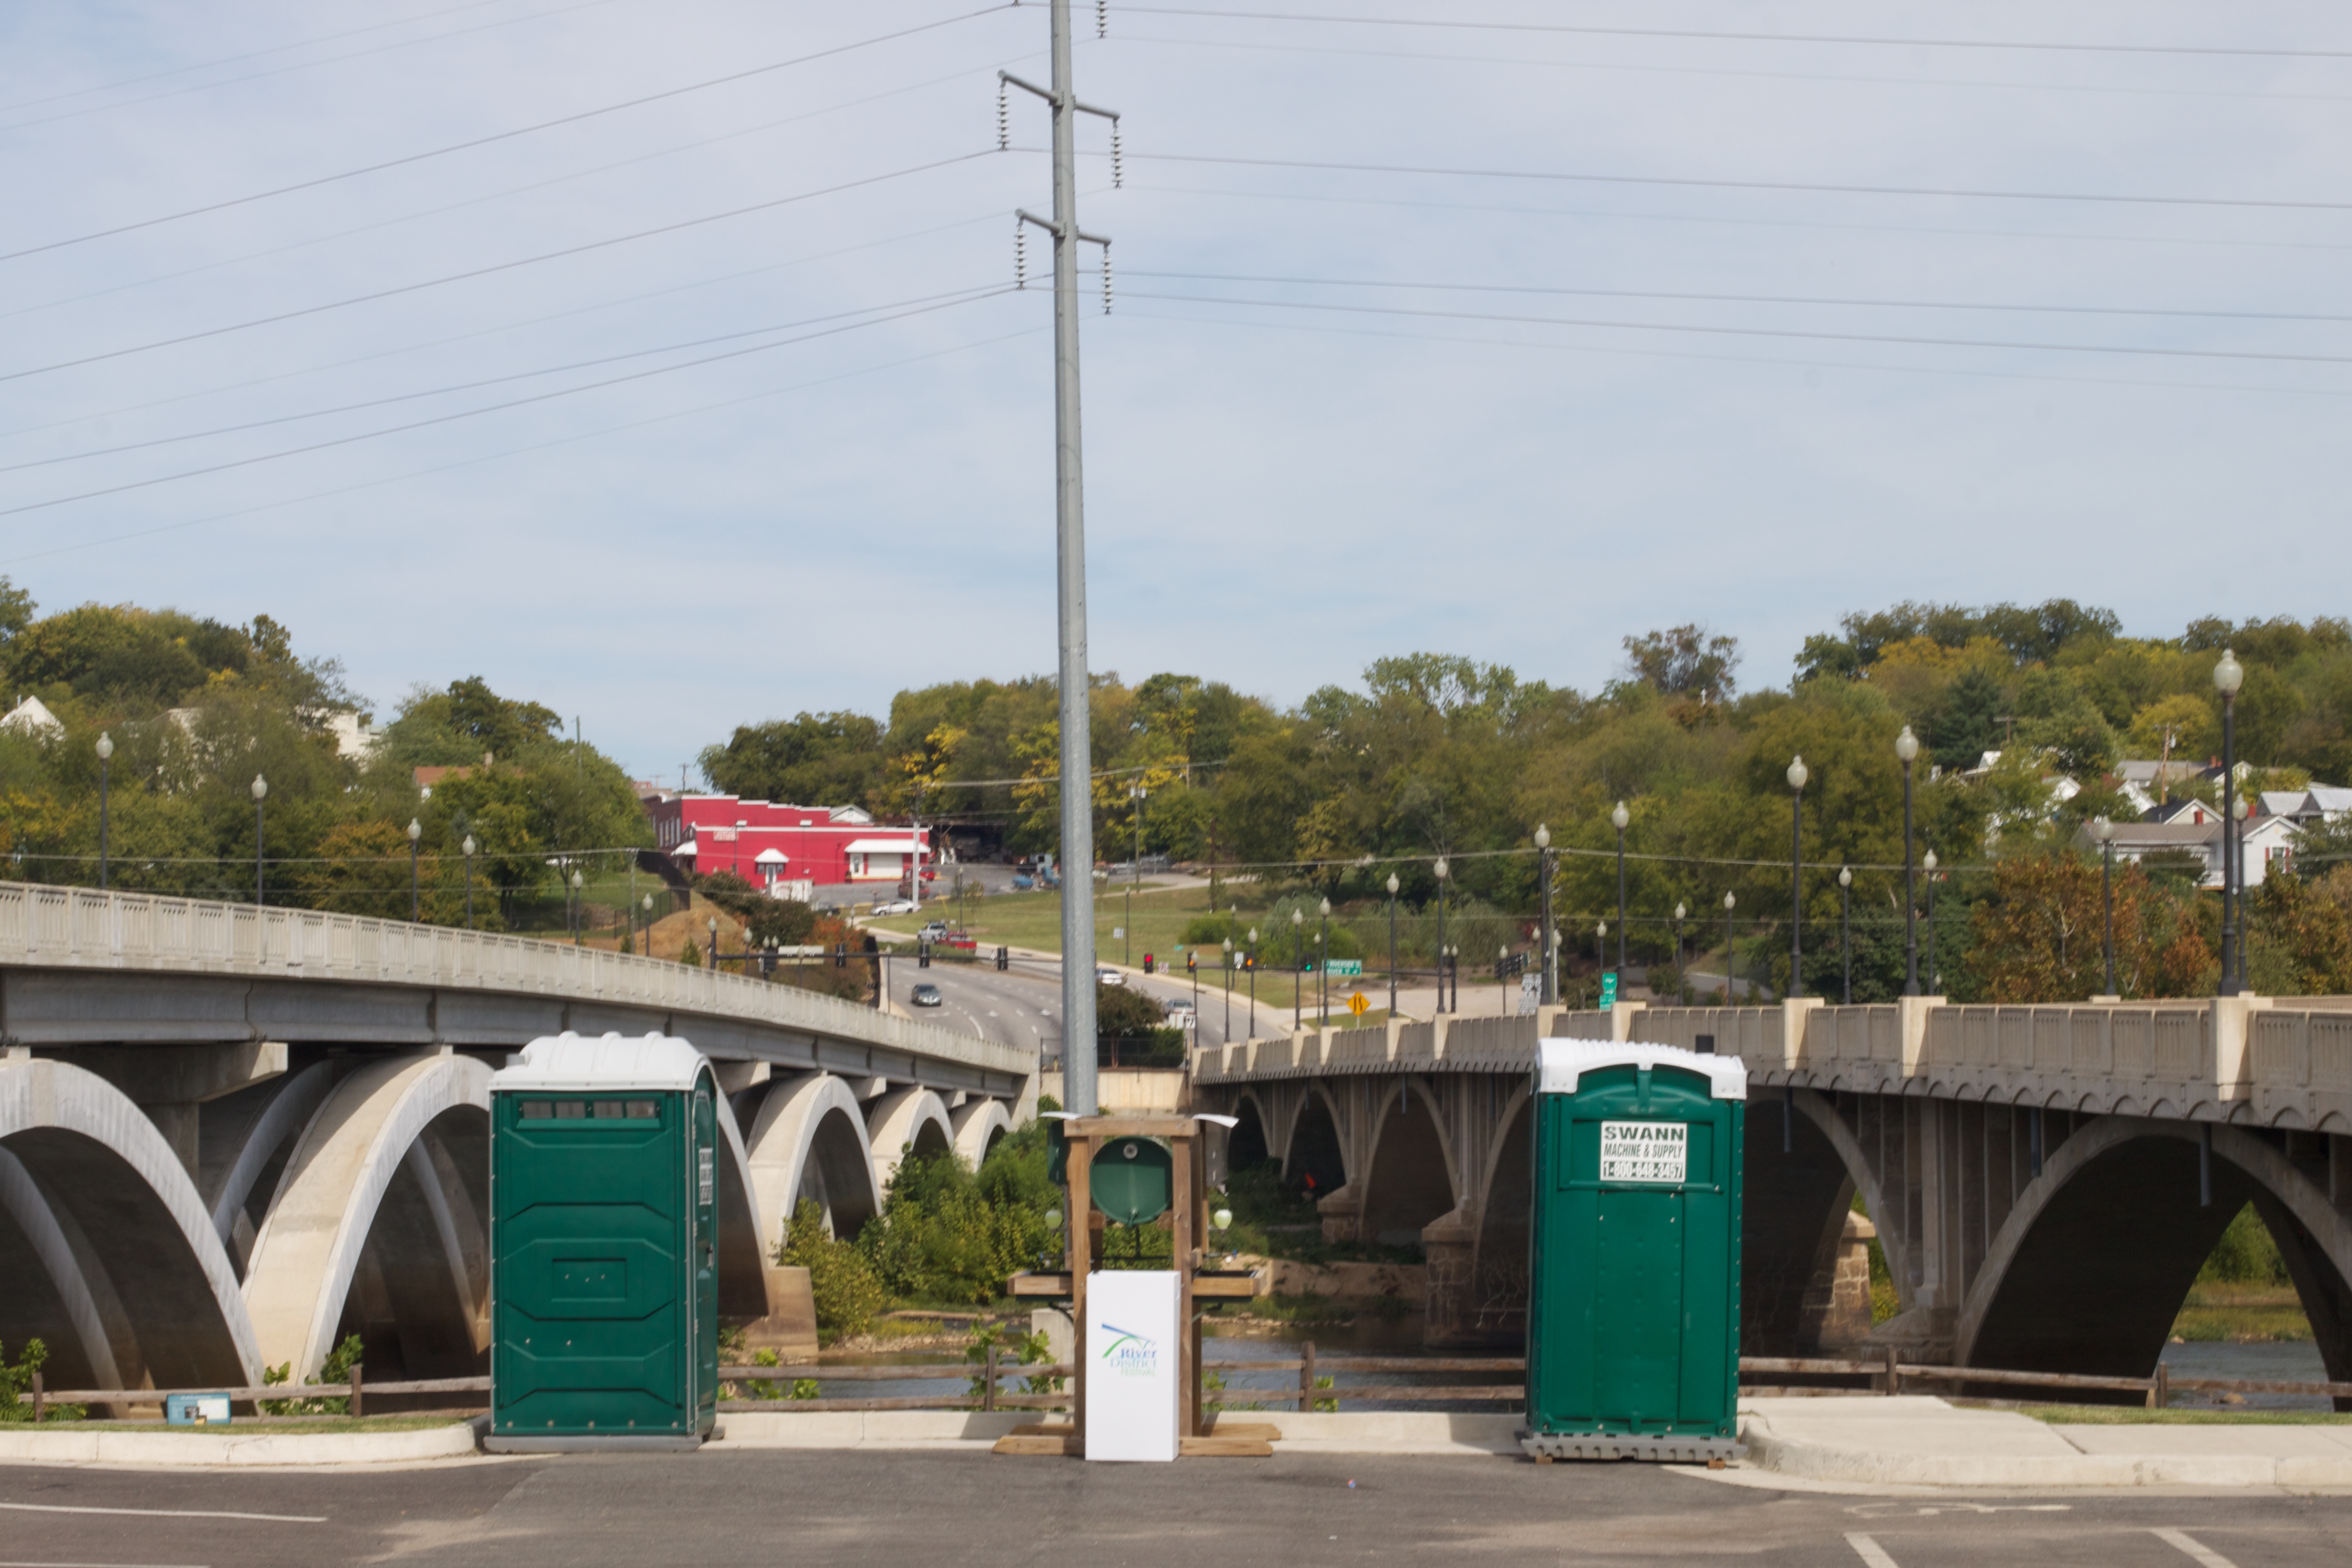
town, train, transport, vehicle, public transport, odyssey